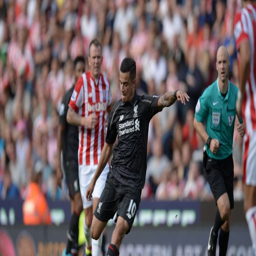
long - range strike won the game for football team late on